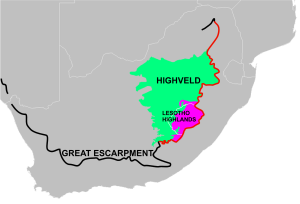
Les hauts plateaux du Lesotho couvrent une partie du massif du Drakensberg, particulièrement des monts Maluti, dans l'est et la partie centrale du Lesotho. Le contrefort des plateaux sépare les hautes terres des basses terres. La neige y est fréquente en hiver.